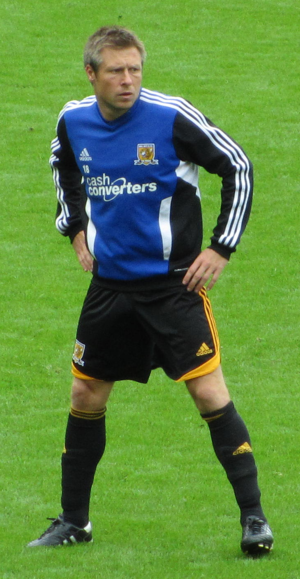
Nick Barmby, né le 11 février 1974 à Kingston upon Hull, est un footballeur international anglais ayant évolué aux postes de milieu offensif et d'attaquant entre 1991 et 2012.